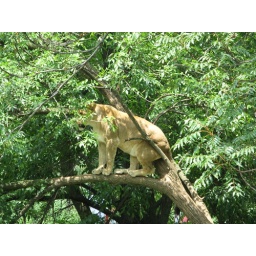
lion in the tree